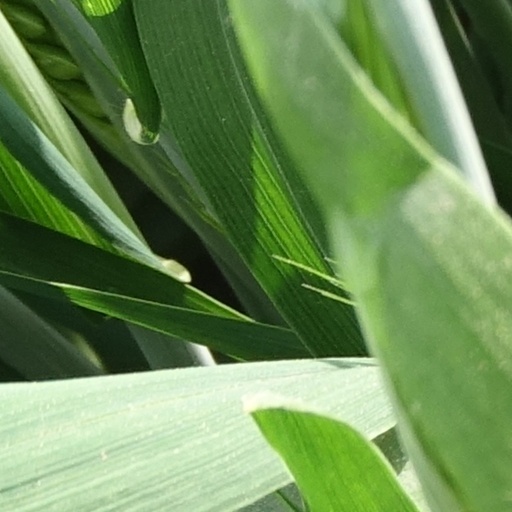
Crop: wheat